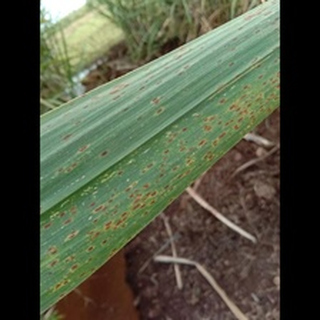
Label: sugarcane_rust